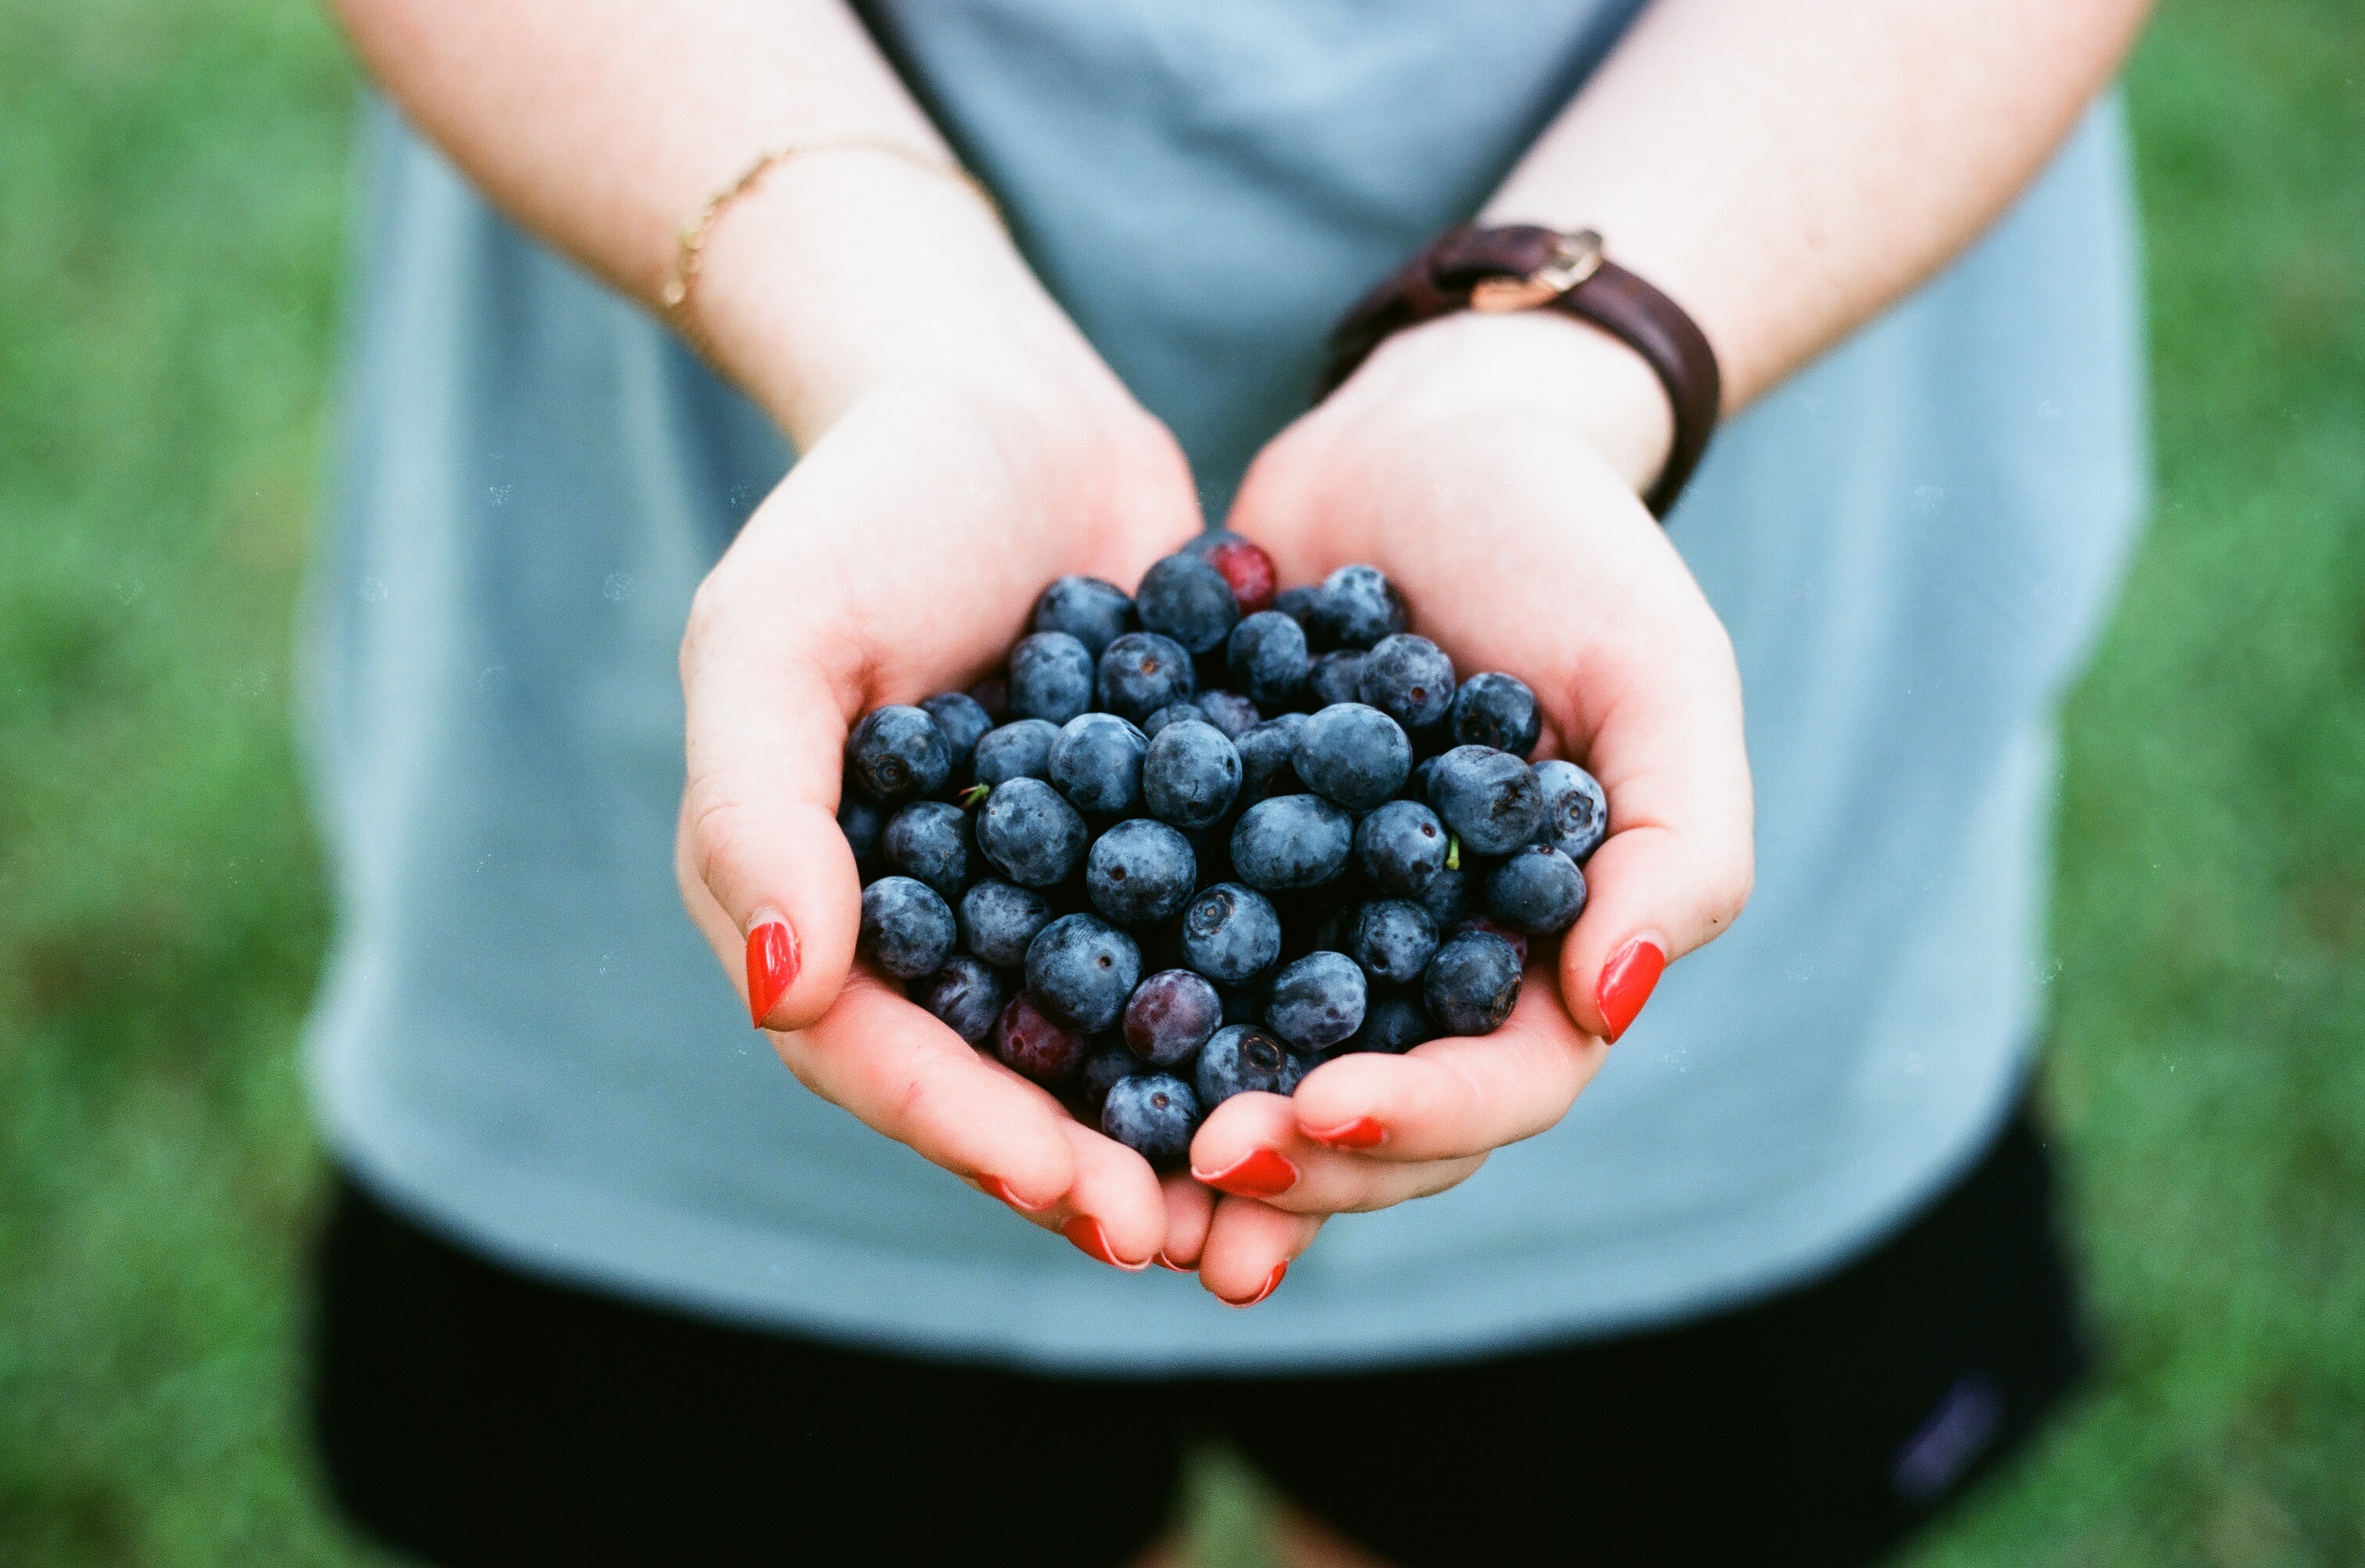
hand, plant, woman, photography, fruit, berry, leaf, flower, food, green, produce, color, blueberry, blue, close up, macro photography, sense